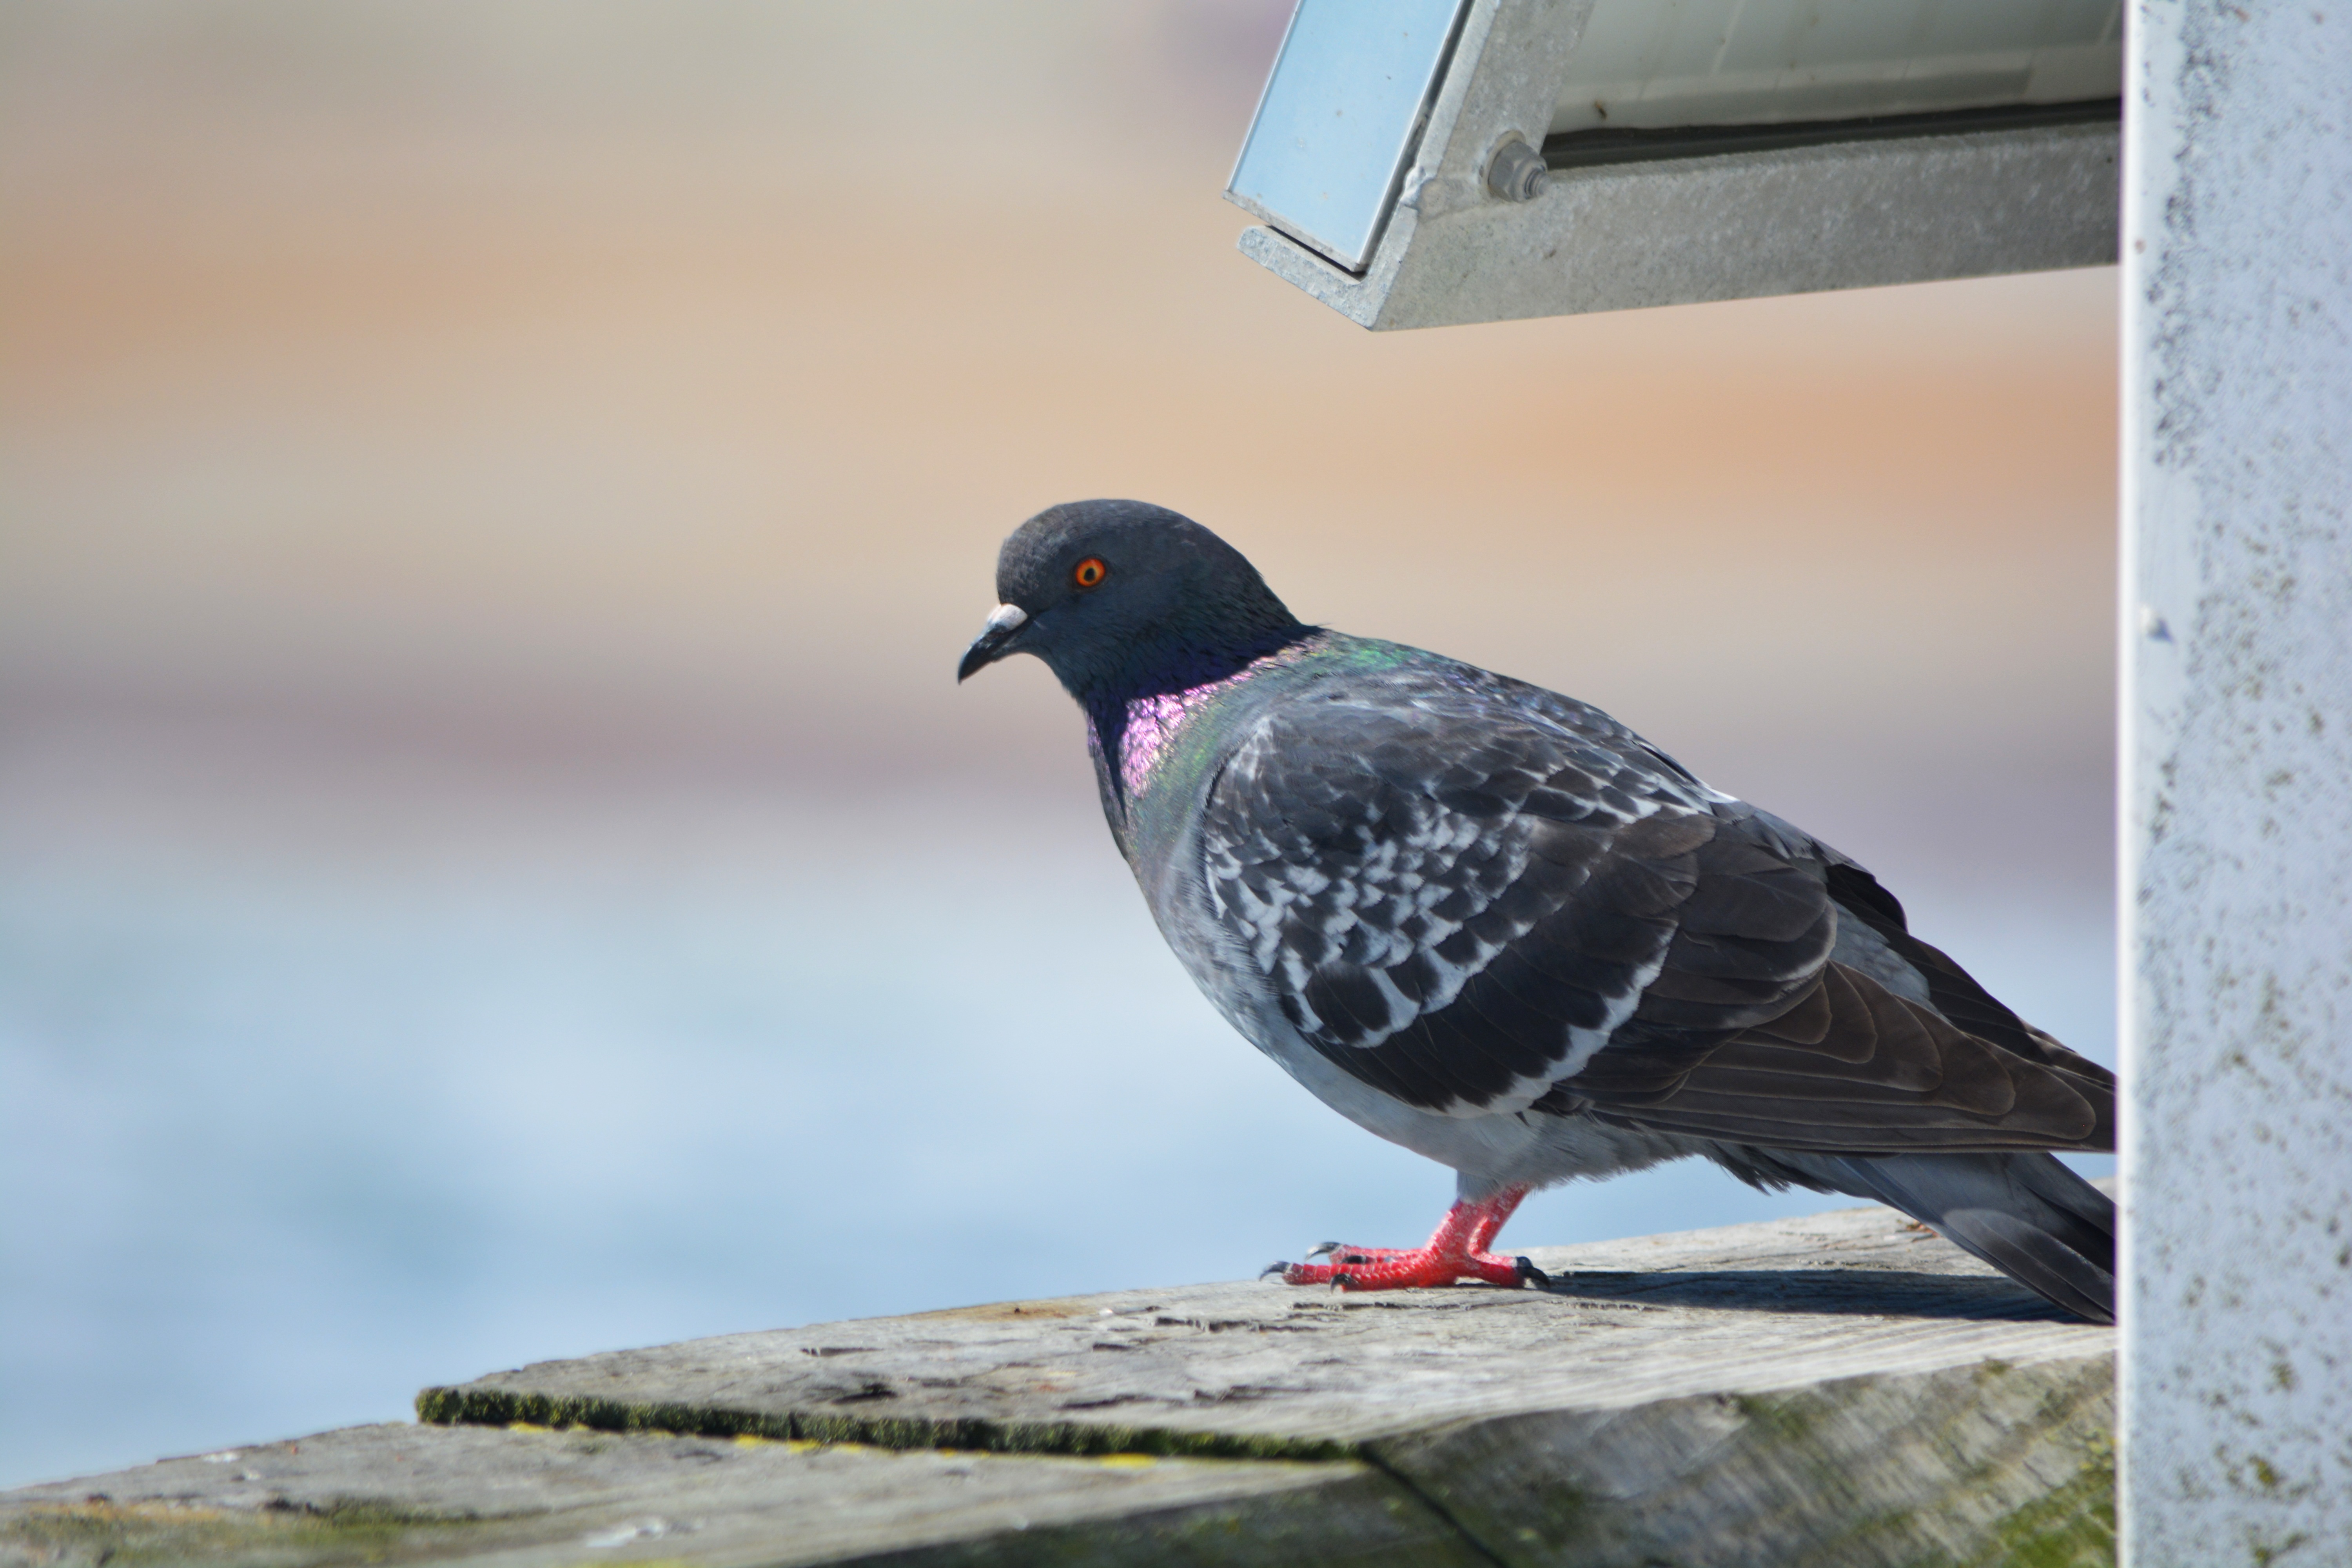
beach, sea, nature, ocean, bird, wing, pier, vacation, wildlife, beak, scenic, blue, fauna, vertebrate, pigeons and doves, stock dove